Baltimore railroad strike of 1877

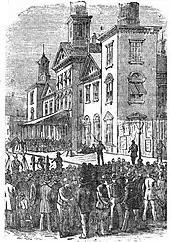
Troops guarding the Camden Street depot

Around 8:30pm, the men of the 5th and 6th regiments met at Camden Station along with about 200 police officers. As reported by "The Sun", Governor Carroll and Mayor Latrobe were present at the station, along with B&O vice president King, General Herbert and his staff, and a number of police commissioners. Here they decided that conditions were too dangerous to send any troops away to Cumberland.